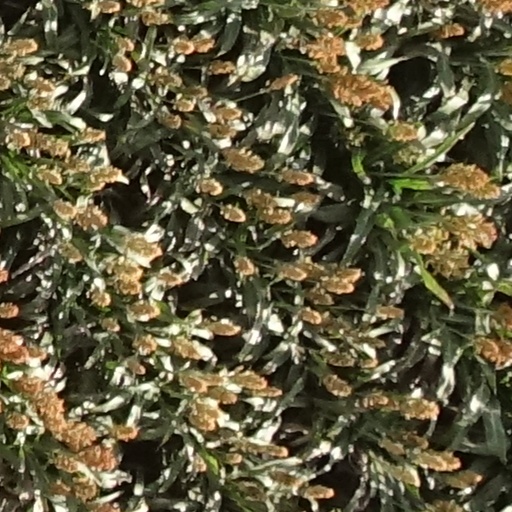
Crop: sorghum